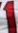
Number: 1